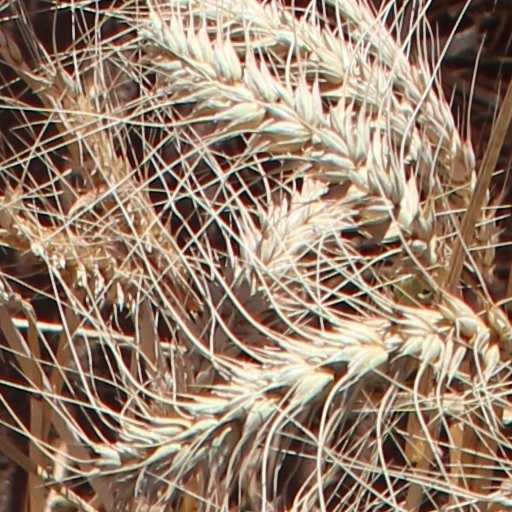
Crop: wheat